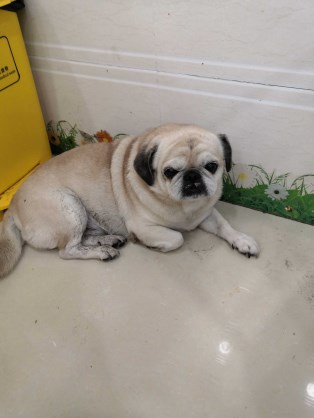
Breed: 798-n000130-pug